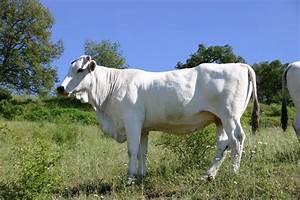
Label: cow